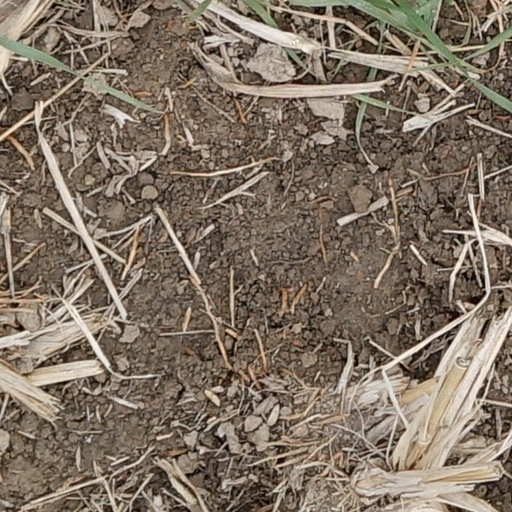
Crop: wheat